Wessex Lane Halls

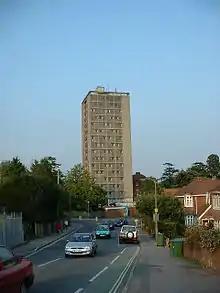
The 17 storey extension to South Stoneham House.

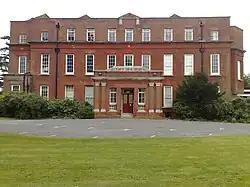
South Stoneham House.

South Stoneham House was acquired, with South Hill (situated some two miles northwest of Wessex Lane), in 1920 to house male students at University College Southampton. It was originally the manor house of the Parish of South Stoneham, which stretched along the River Itchen from the Bargate in Southampton City Centre to Eastleigh. The house itself was constructed in 1708, as the family home of Edmund Dummer, the former Surveyor of the Navy, and has been attributed to Nicholas Hawksmoor, while its gardens were laid out after 1722 by Capability Brown (though very little of the original landscaping remains).